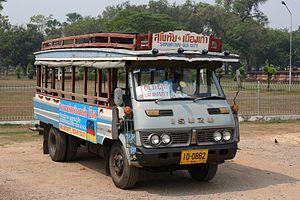
Un songthaeo souvent écrit en translittération anglaise songthaew est un taxi collectif principalement utilisé en Thaïlande et au Laos. Ce mode de transport se rencontre également dans les autres pays du Sud-Est asiatique, mais dans certains pays comme la Malaisie, il tend à être remplacé par des minibus fermés.